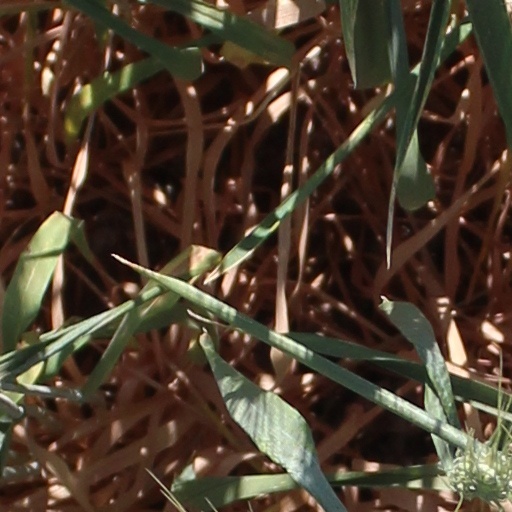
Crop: wheat